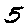
Label: 5